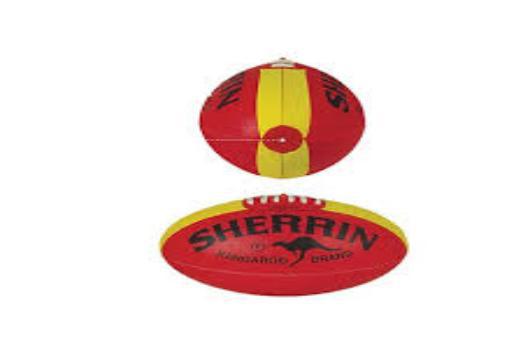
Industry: Sports